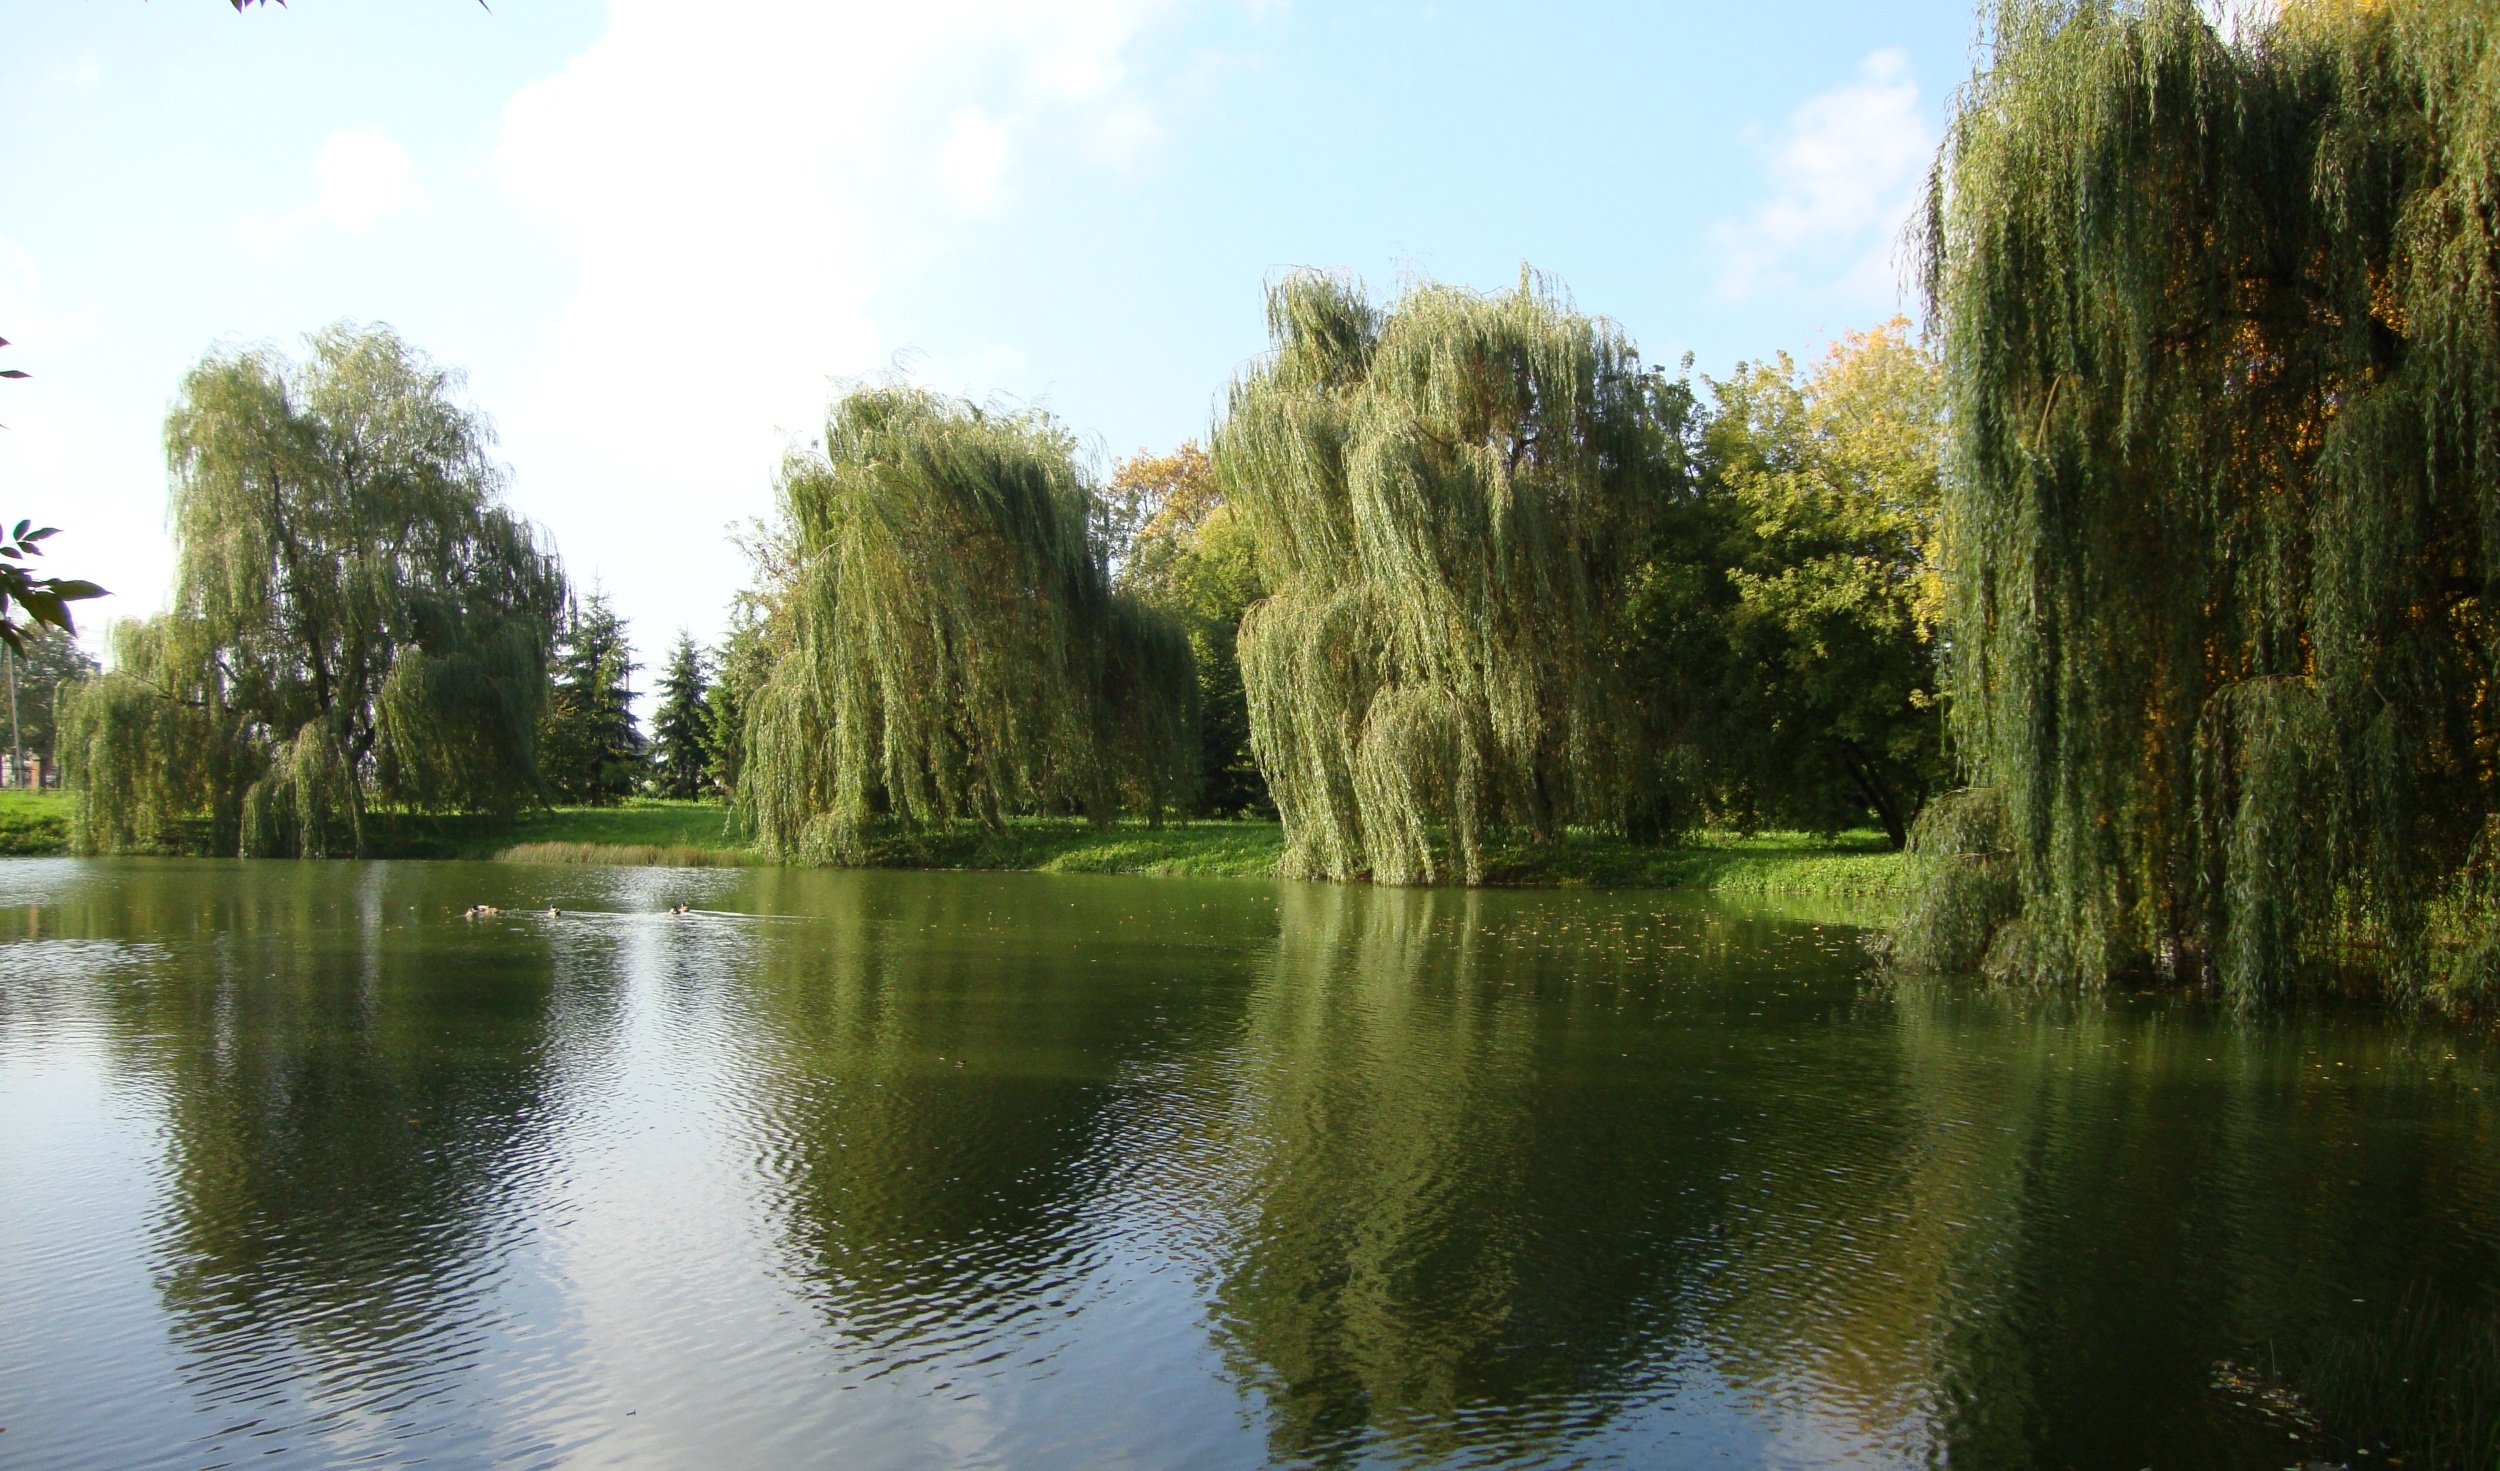
landscape, tree, water, nature, grass, marsh, swamp, plant, lake, river, pond, reflection, waterway, body of water, wetland, habitat, ecosystem, woody plant, bayou